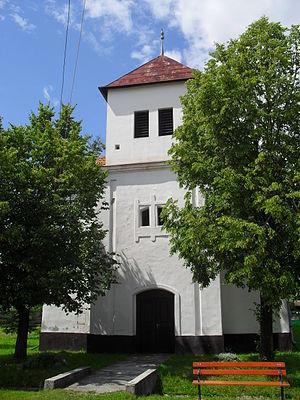
Otročok est un village de Slovaquie situé dans la région de Banská Bystrica.